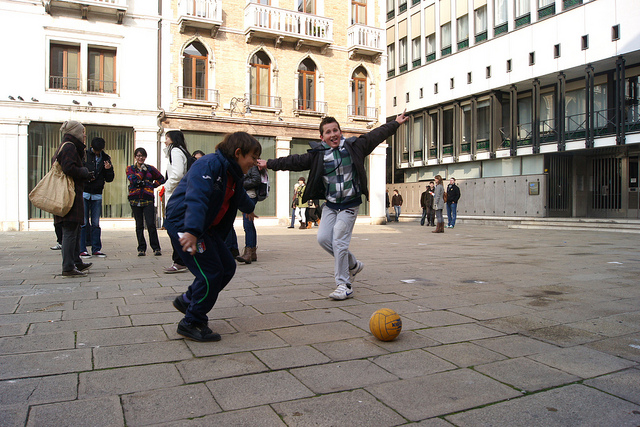
những cậu bé đang chơi bóng đá ở giữa những toà nhà